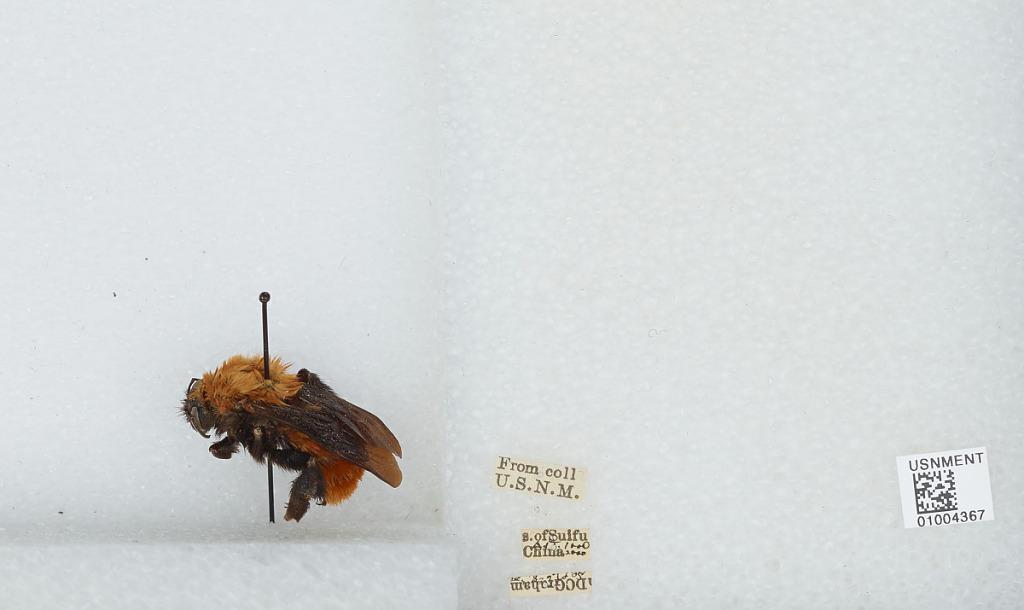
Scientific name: Bombus (Tricornibombus) atripes Smith
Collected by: D. Graham
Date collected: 1929-9-6
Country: China
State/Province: Sichuan
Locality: south of Suifu